Cape Girardeau Court of Common Pleas

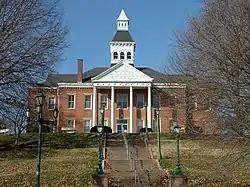
Cape Girardeau Court of Common Pleas, January 2006

Cape Girardeau Court of Common Pleas is a historic courthouse located at Cape Girardeau, Missouri. It was built in 1854 in the Federal style, and is a two-story, red brick building on a limestone foundation with a partial basement, hipped roof and cupola. Additions made in 1888, added Classical Revival style design elements including a pedimented portico. An addition was constructed in 1959. Also on the property are the contributing concrete stairway (1900), a fountain (1911), a bandstand (1934) and a sundial (1938).